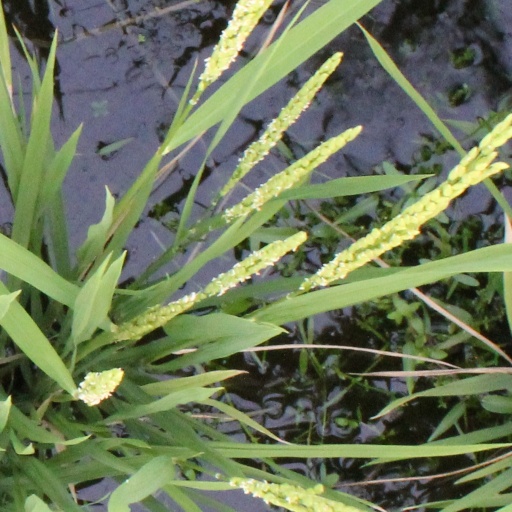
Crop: rice